General Aircraft Hamilcar

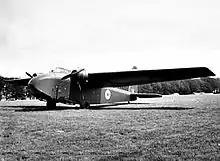
Hamilcar Mark X, converted from a Mark I

Several variants on the Hamilcar Mark I were planned, although only one was actually produced. The Hamilcar Mark X, also known as the GAL.58, was designed to specification X 4/44 in an attempt to allow Hamilcars to be used in the tropical climate of the Pacific, where high temperatures and the high altitudes of many airfields reduced the efficiency of piston-engined aircraft. This meant that Halifax bombers could not tow Hamilcars without a drastically reduced fuel load, which in turn narrowed the range of the Hamilcar. Two initial solutions were proposed to correct this problem; the first was to convert a Hamilcar into a rocket-assisted take off (RATO) aircraft. Two steel cylinders filled with twenty-four three-inch rockets were attached to either side of the glider to provide it with of mean thrust as it took off; they would then be jettisoned once the glider was airborne. Initial trials conducted in January 1943 proved to be successful, but was not pursued any further for unknown reasons. The second solution was double towing, where two Halifax aircraft, one stripped of all unnecessary equipment, attached tow ropes to a Hamilcar and then took off from an airfield; once airborne the normal Halifax would then detach its towrope and land, and the modified Halifax would tow the glider to its destination. However, this idea went no further than initial trials in England, as it was considered to be a high risk operation with a high probability of a serious accident occurring. As such, a powered version of the Hamilcar, the Mark X, was decided upon, as it offered the possibility of long-range airborne operations and the ability to retrieve the glider once it had been used. The decision was taken to start developing the Mark X in November 1943 when the potential for airborne operations against Japan itself began to be considered by the Allies; however, for some reason a relaxed view was taken to the development of the production models, and the first was not available until the early months of 1945.